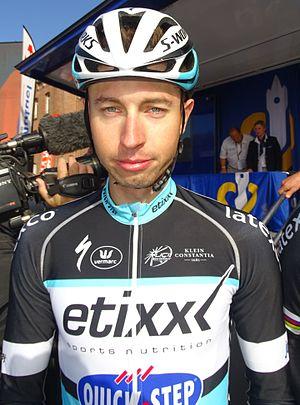
Reportage réalisé le dimanche 6 septembre à l'occasion du départ et de l'arrivée du Grand Prix de Fourmies 2015 à Fourmies, Nord-Pas-de-Calais, France.
Łukasz Wiśniowski, né le 7 décembre 1991 à Ciechanów, est un coureur cycliste polonais, membre de l'équipe CCC depuis 2019.